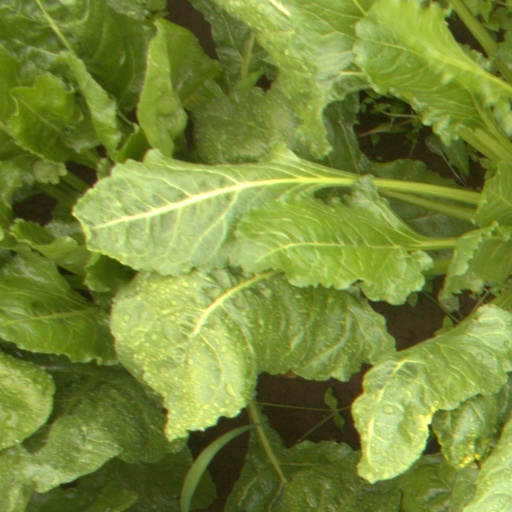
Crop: sugar beet